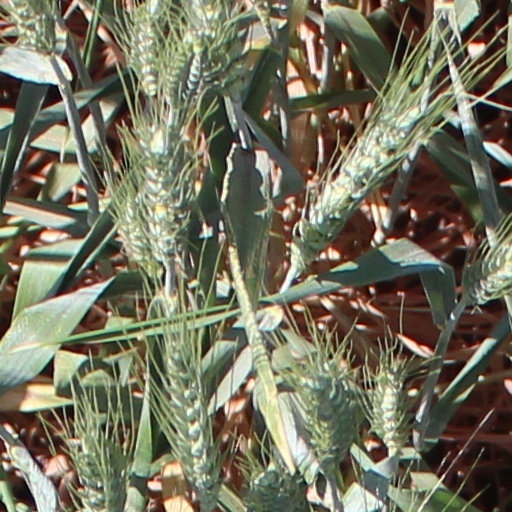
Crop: wheat